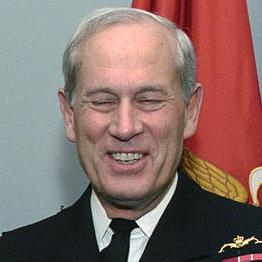
Age: 58